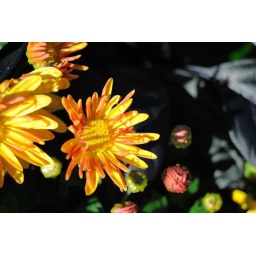
Some mums contrasted by the jet black foliage of a plant that I don't know the identity of.